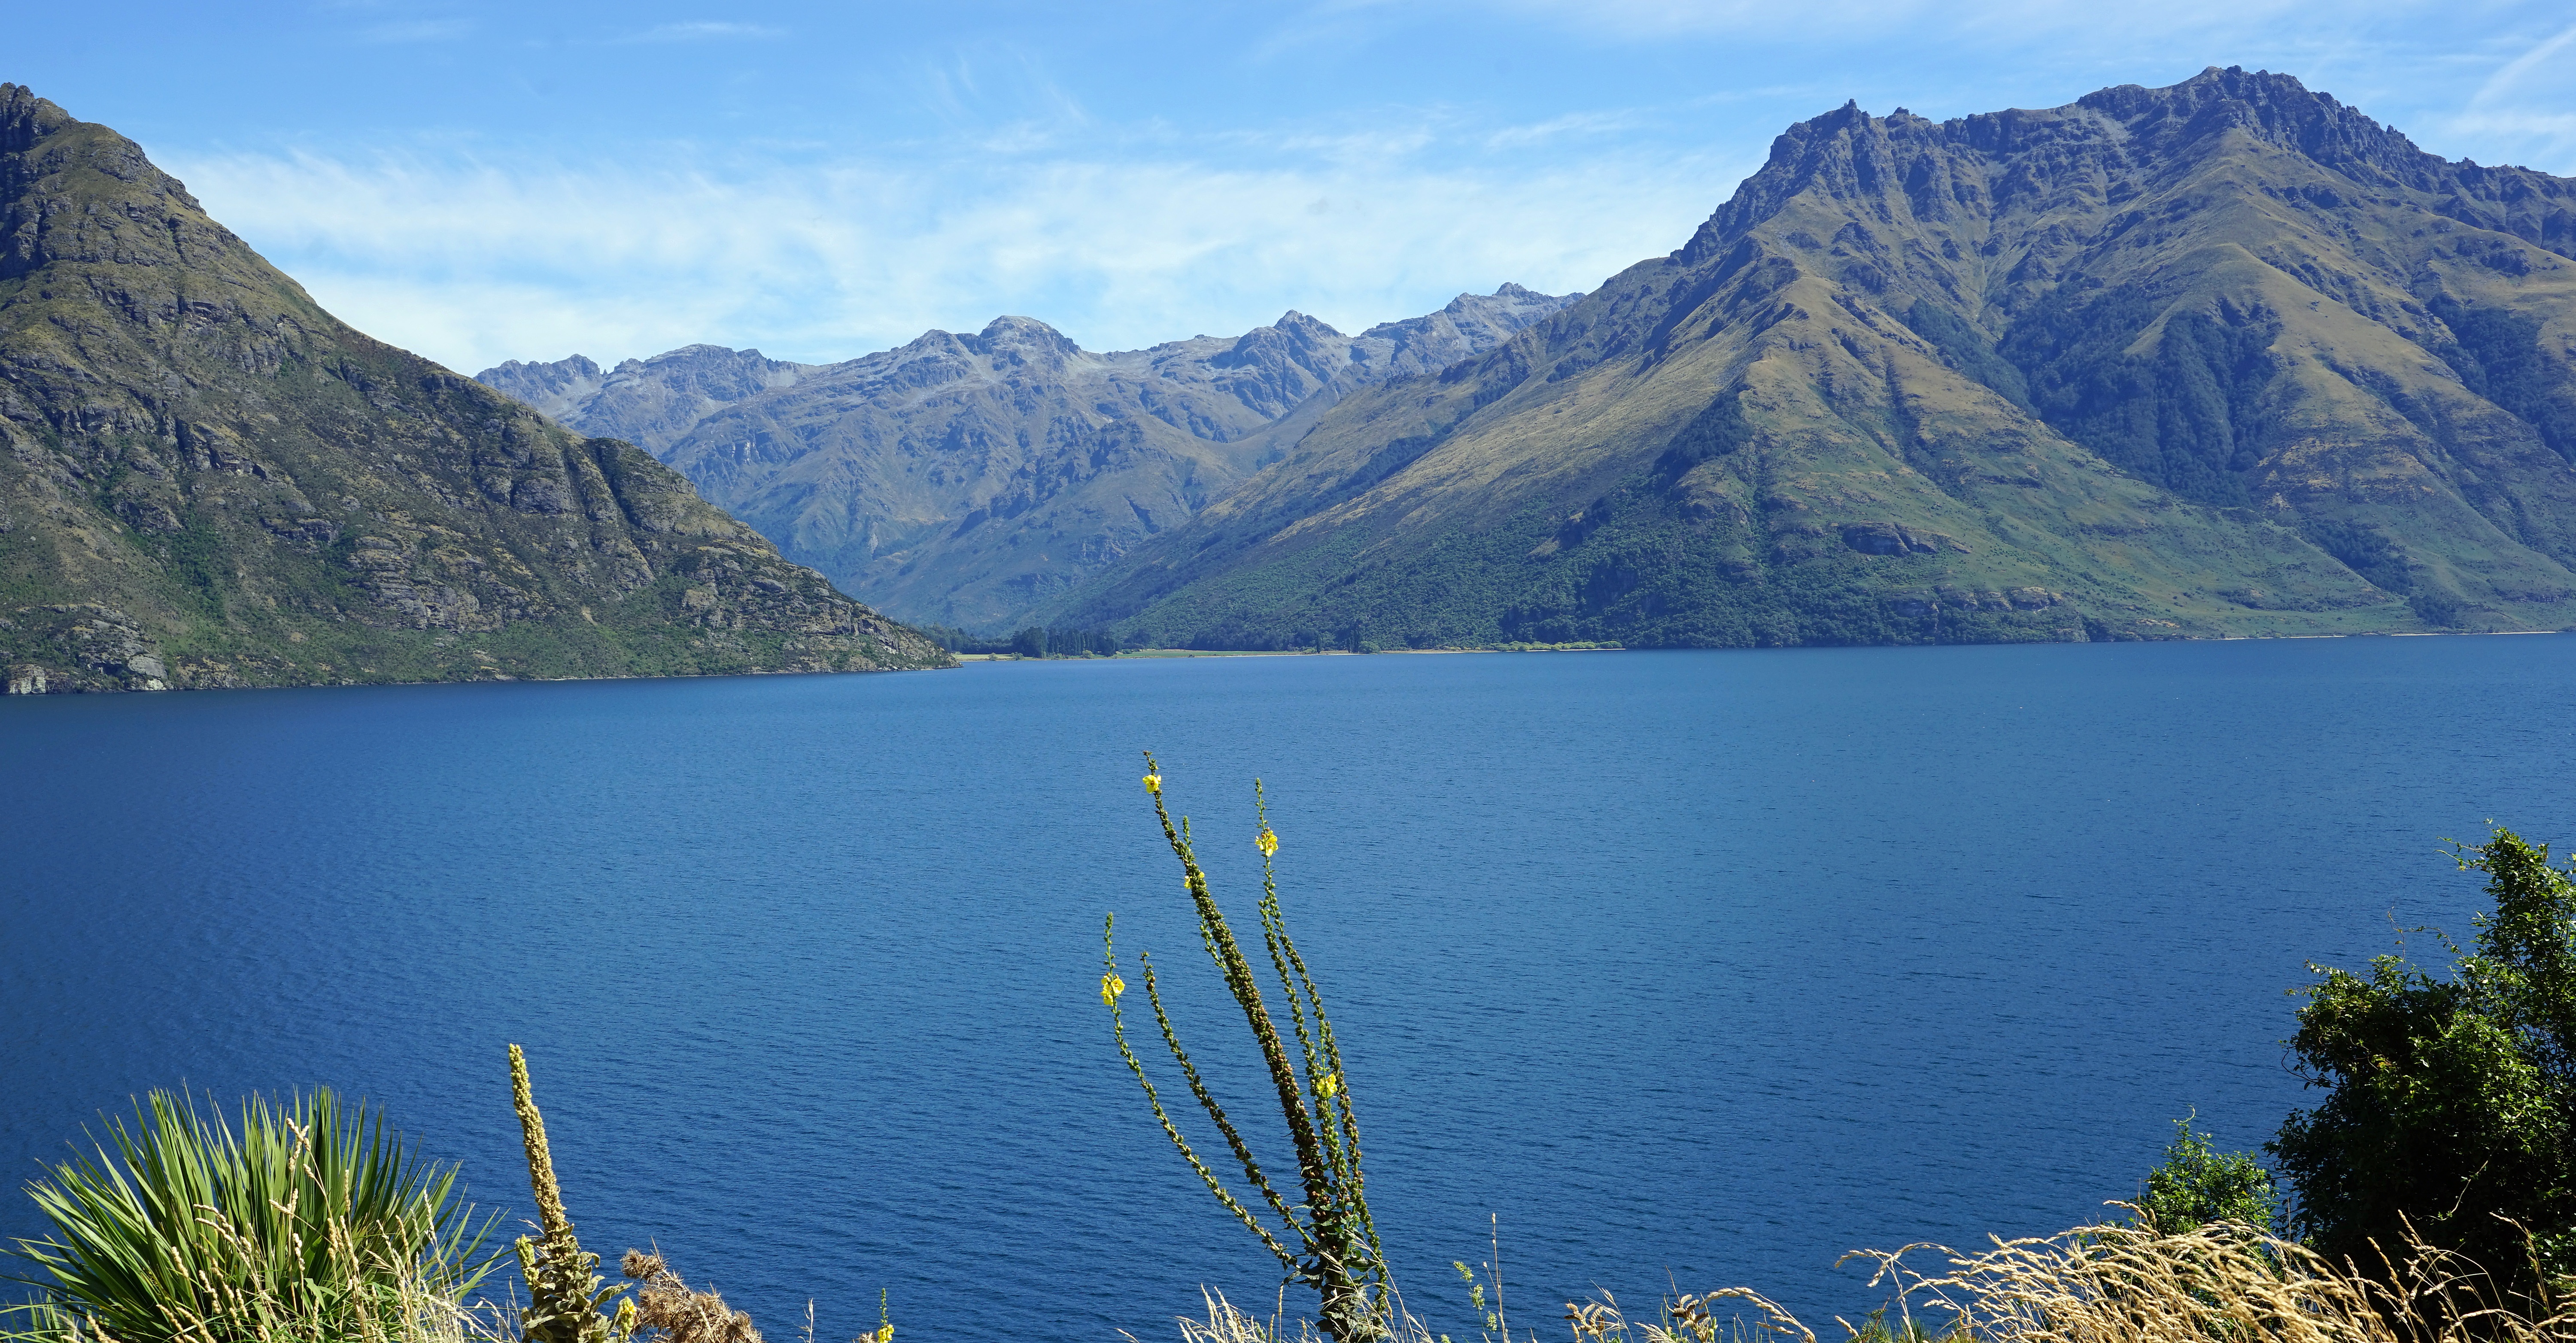
landscape, nature, wilderness, mountain, lake, mountain range, fjord, reservoir, body of water, mountains, alps, new zealand, fell, loch, crater lake, landform, tarn, south island, lake wakatipu, mountainous landforms